Characters of The Last of Us (TV series)

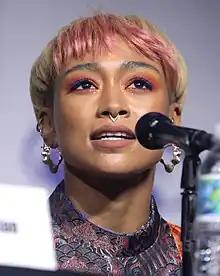
Tati Gabrielle

Ellie (Bella Ramsey) is a teenage girl who displays much defiance and anger but has a private need for kinship and belonging. 14-years-old in the first season, she has not lost her playfulness, bonding easily with children, and has a fondness for puns. She is immune to the "Cordyceps" infection and may be the key to creating a vaccine. In keeping with the games, she is a lesbian. In the second season, Ellie, now 19, has become tougher, like Joel, but maintains her humor.